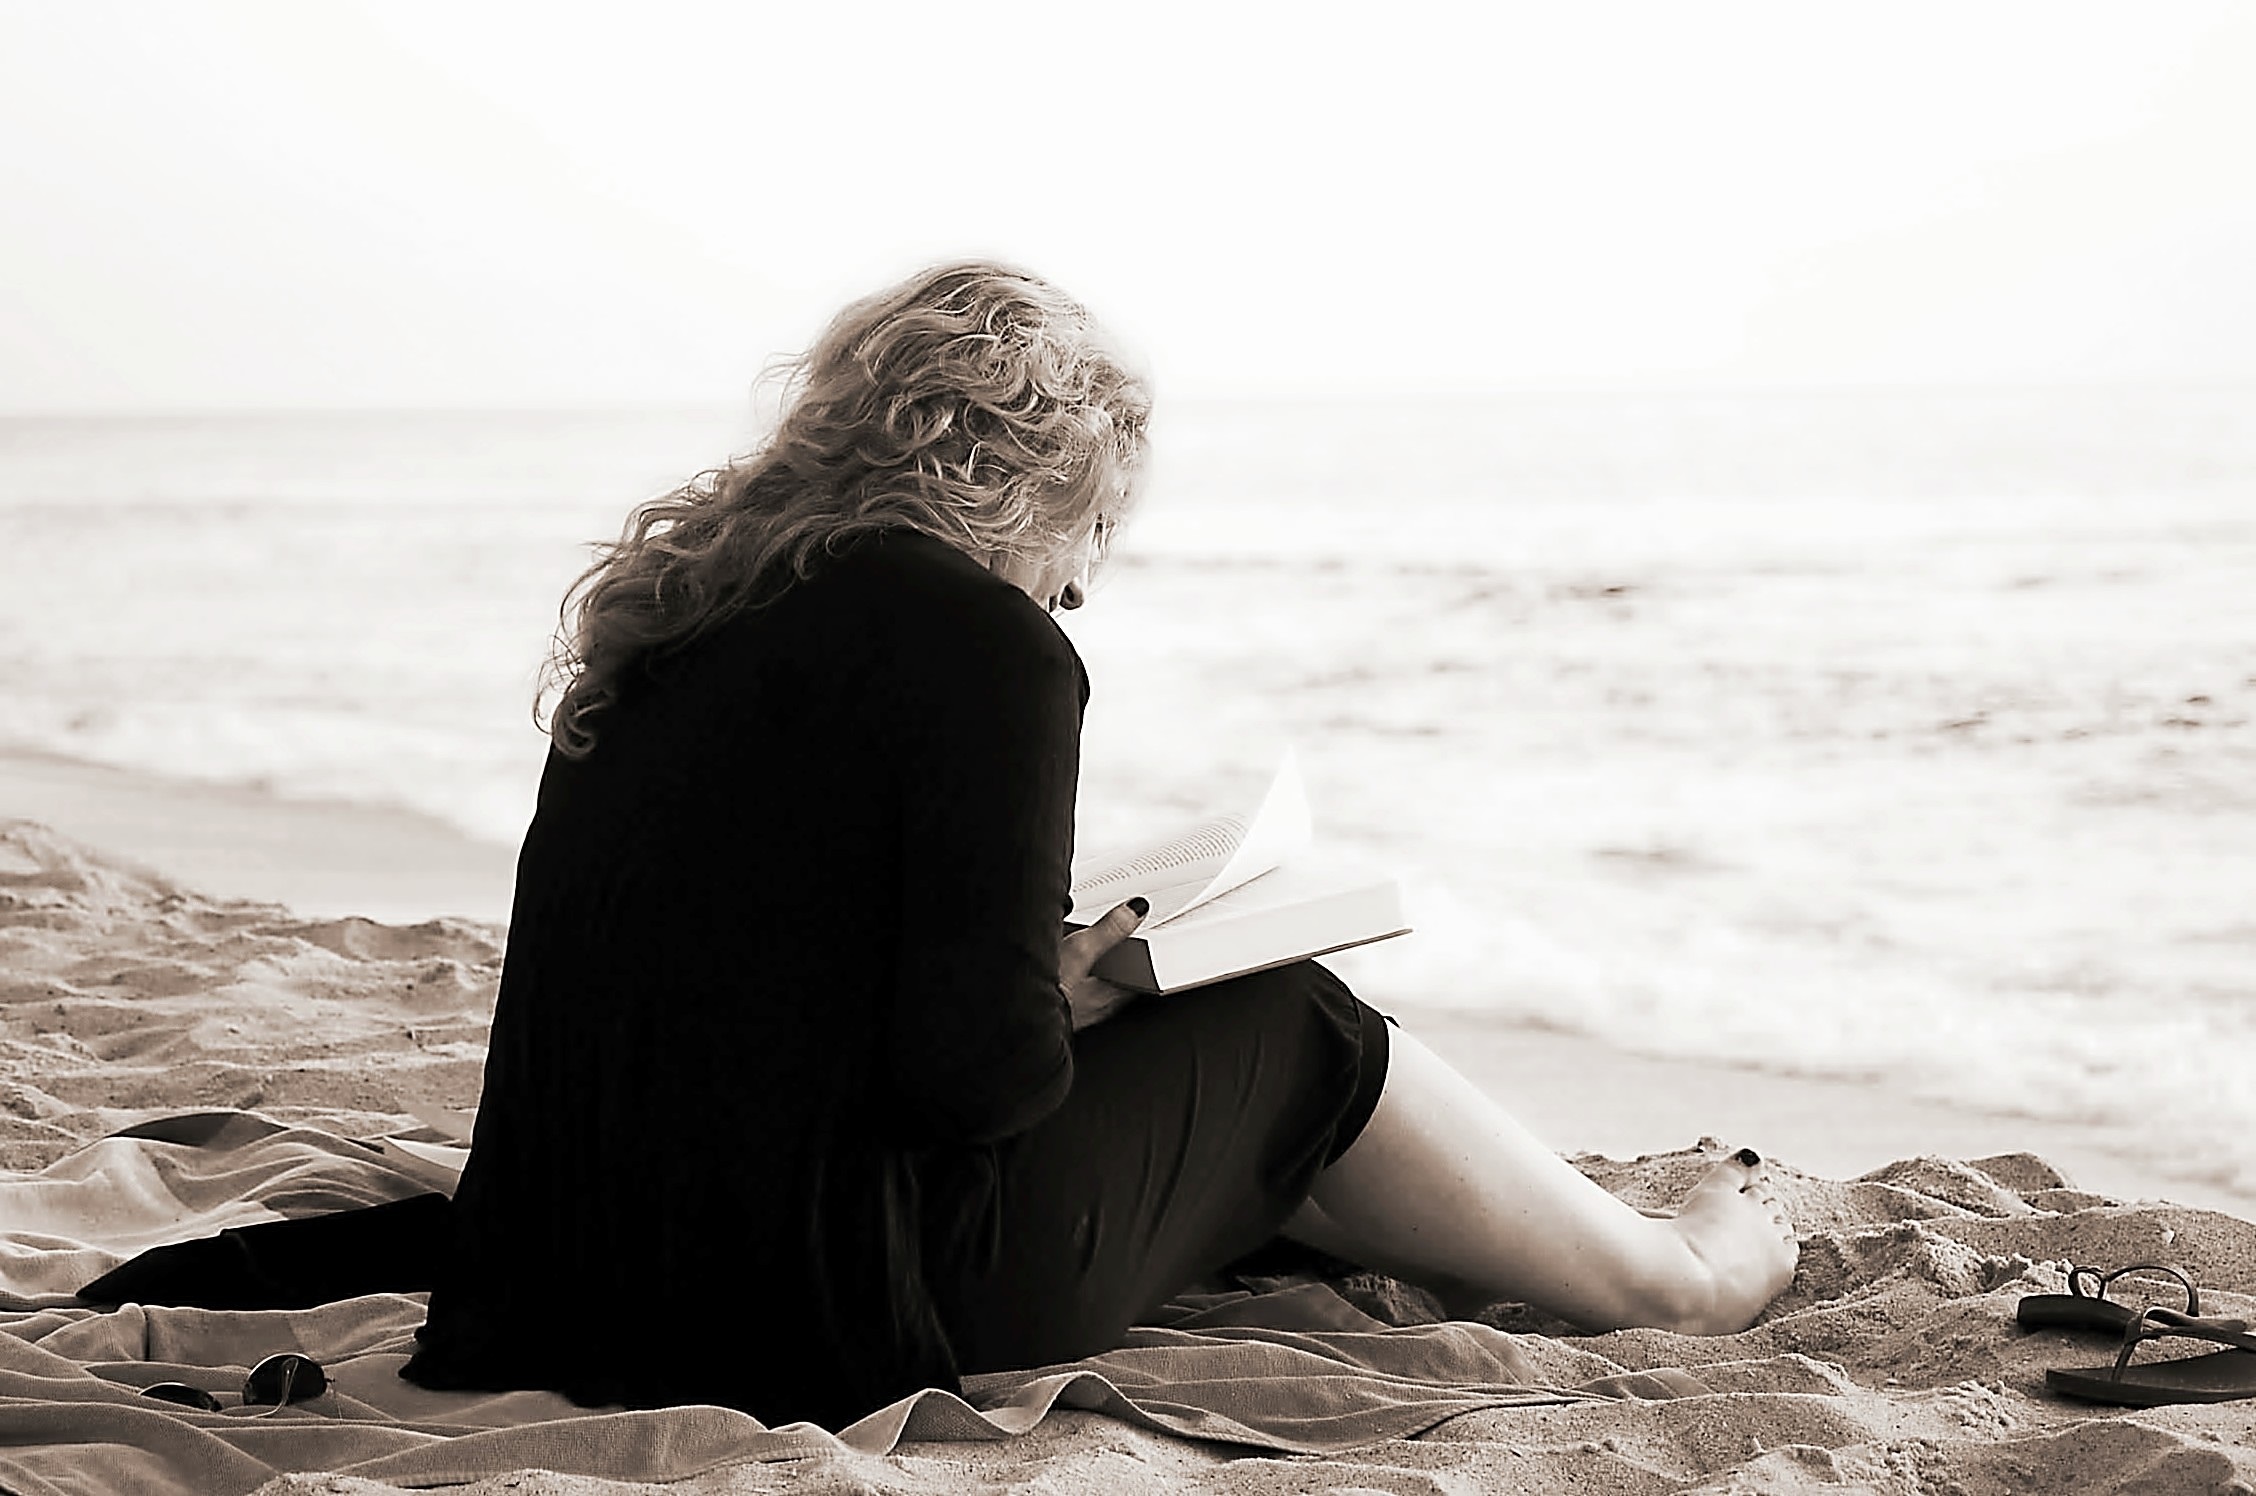
beach, sea, sand, ocean, person, girl, woman, white, photography, shore, wave, reading, leg, love, portrait, model, sitting, romance, fashion, black, lady, human body, sepia, dress, photograph, beauty, emotion, interaction, photo shoot, portrait photography, human positions, physical fitness